Omaha race riot of 1919

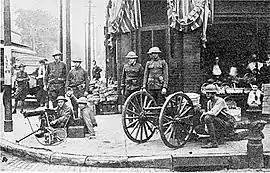
Army soldiers man an M1917 Browning machine gun and a 37mm 1916 support gun at North 24th and Lake streets in North Omaha.

At about 2 p.m. on Sunday, September 28, 1919, a large group of white youths gathered near the Bancroft School in South Omaha and began a march to the Douglas County Courthouse, where Brown was being held. The march was intercepted by John T. Dunn, chief of the Omaha Detective Bureau, and his subordinates. Dunn attempted to disperse the crowd, but they ignored his warning and marched on. Thirty police officers were guarding the courthouse when the marchers arrived. By 4 p.m., the crowd had grown much larger. Members of the crowd bantered with the officers until the police were convinced that the crowd posed no serious threat. A report to that effect was made to the central police station, and the captain in charge sent fifty reserve officers home for the day.